Panjandrum (musical)

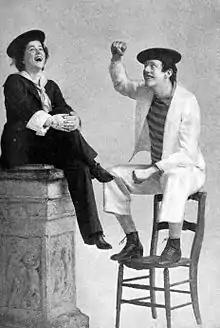
Edna Wallace Hopper and DeWolf Hopper in "Panjandrum" (1893)

Panjandrum is a musical with music by Woolson Morse and words by J. Cheever Goodwin, written for and produced by the DeWolf Hopper Opera Company. It opened on May 1, 1893, at the Broadway Theatre (on 41st Street, now demolished) in New York and closed at the end of September 1893.